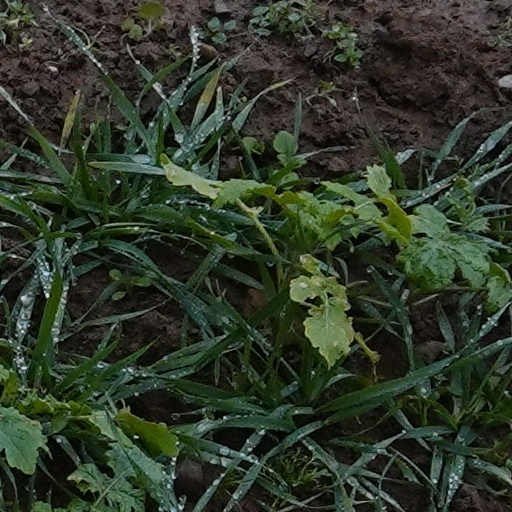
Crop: wheat